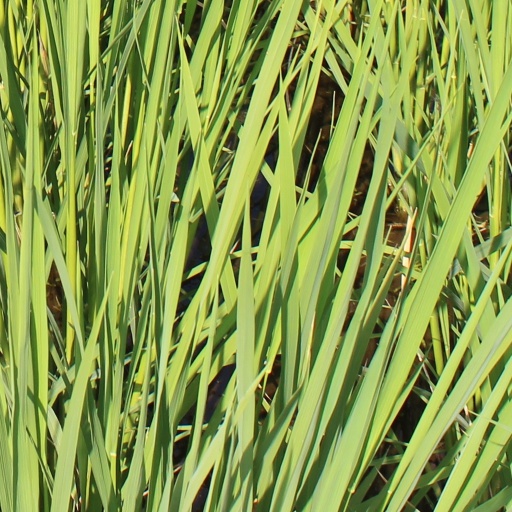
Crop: rice